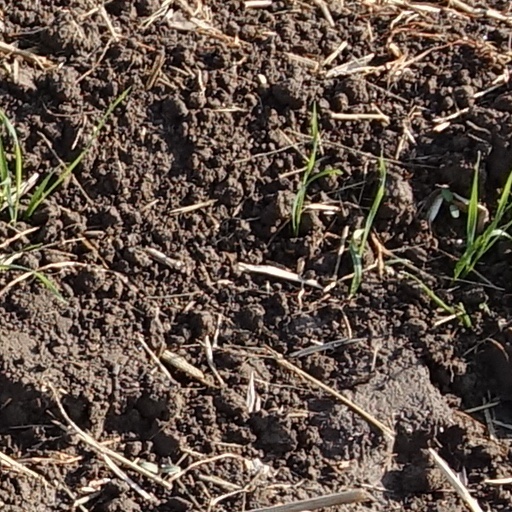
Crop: wheat